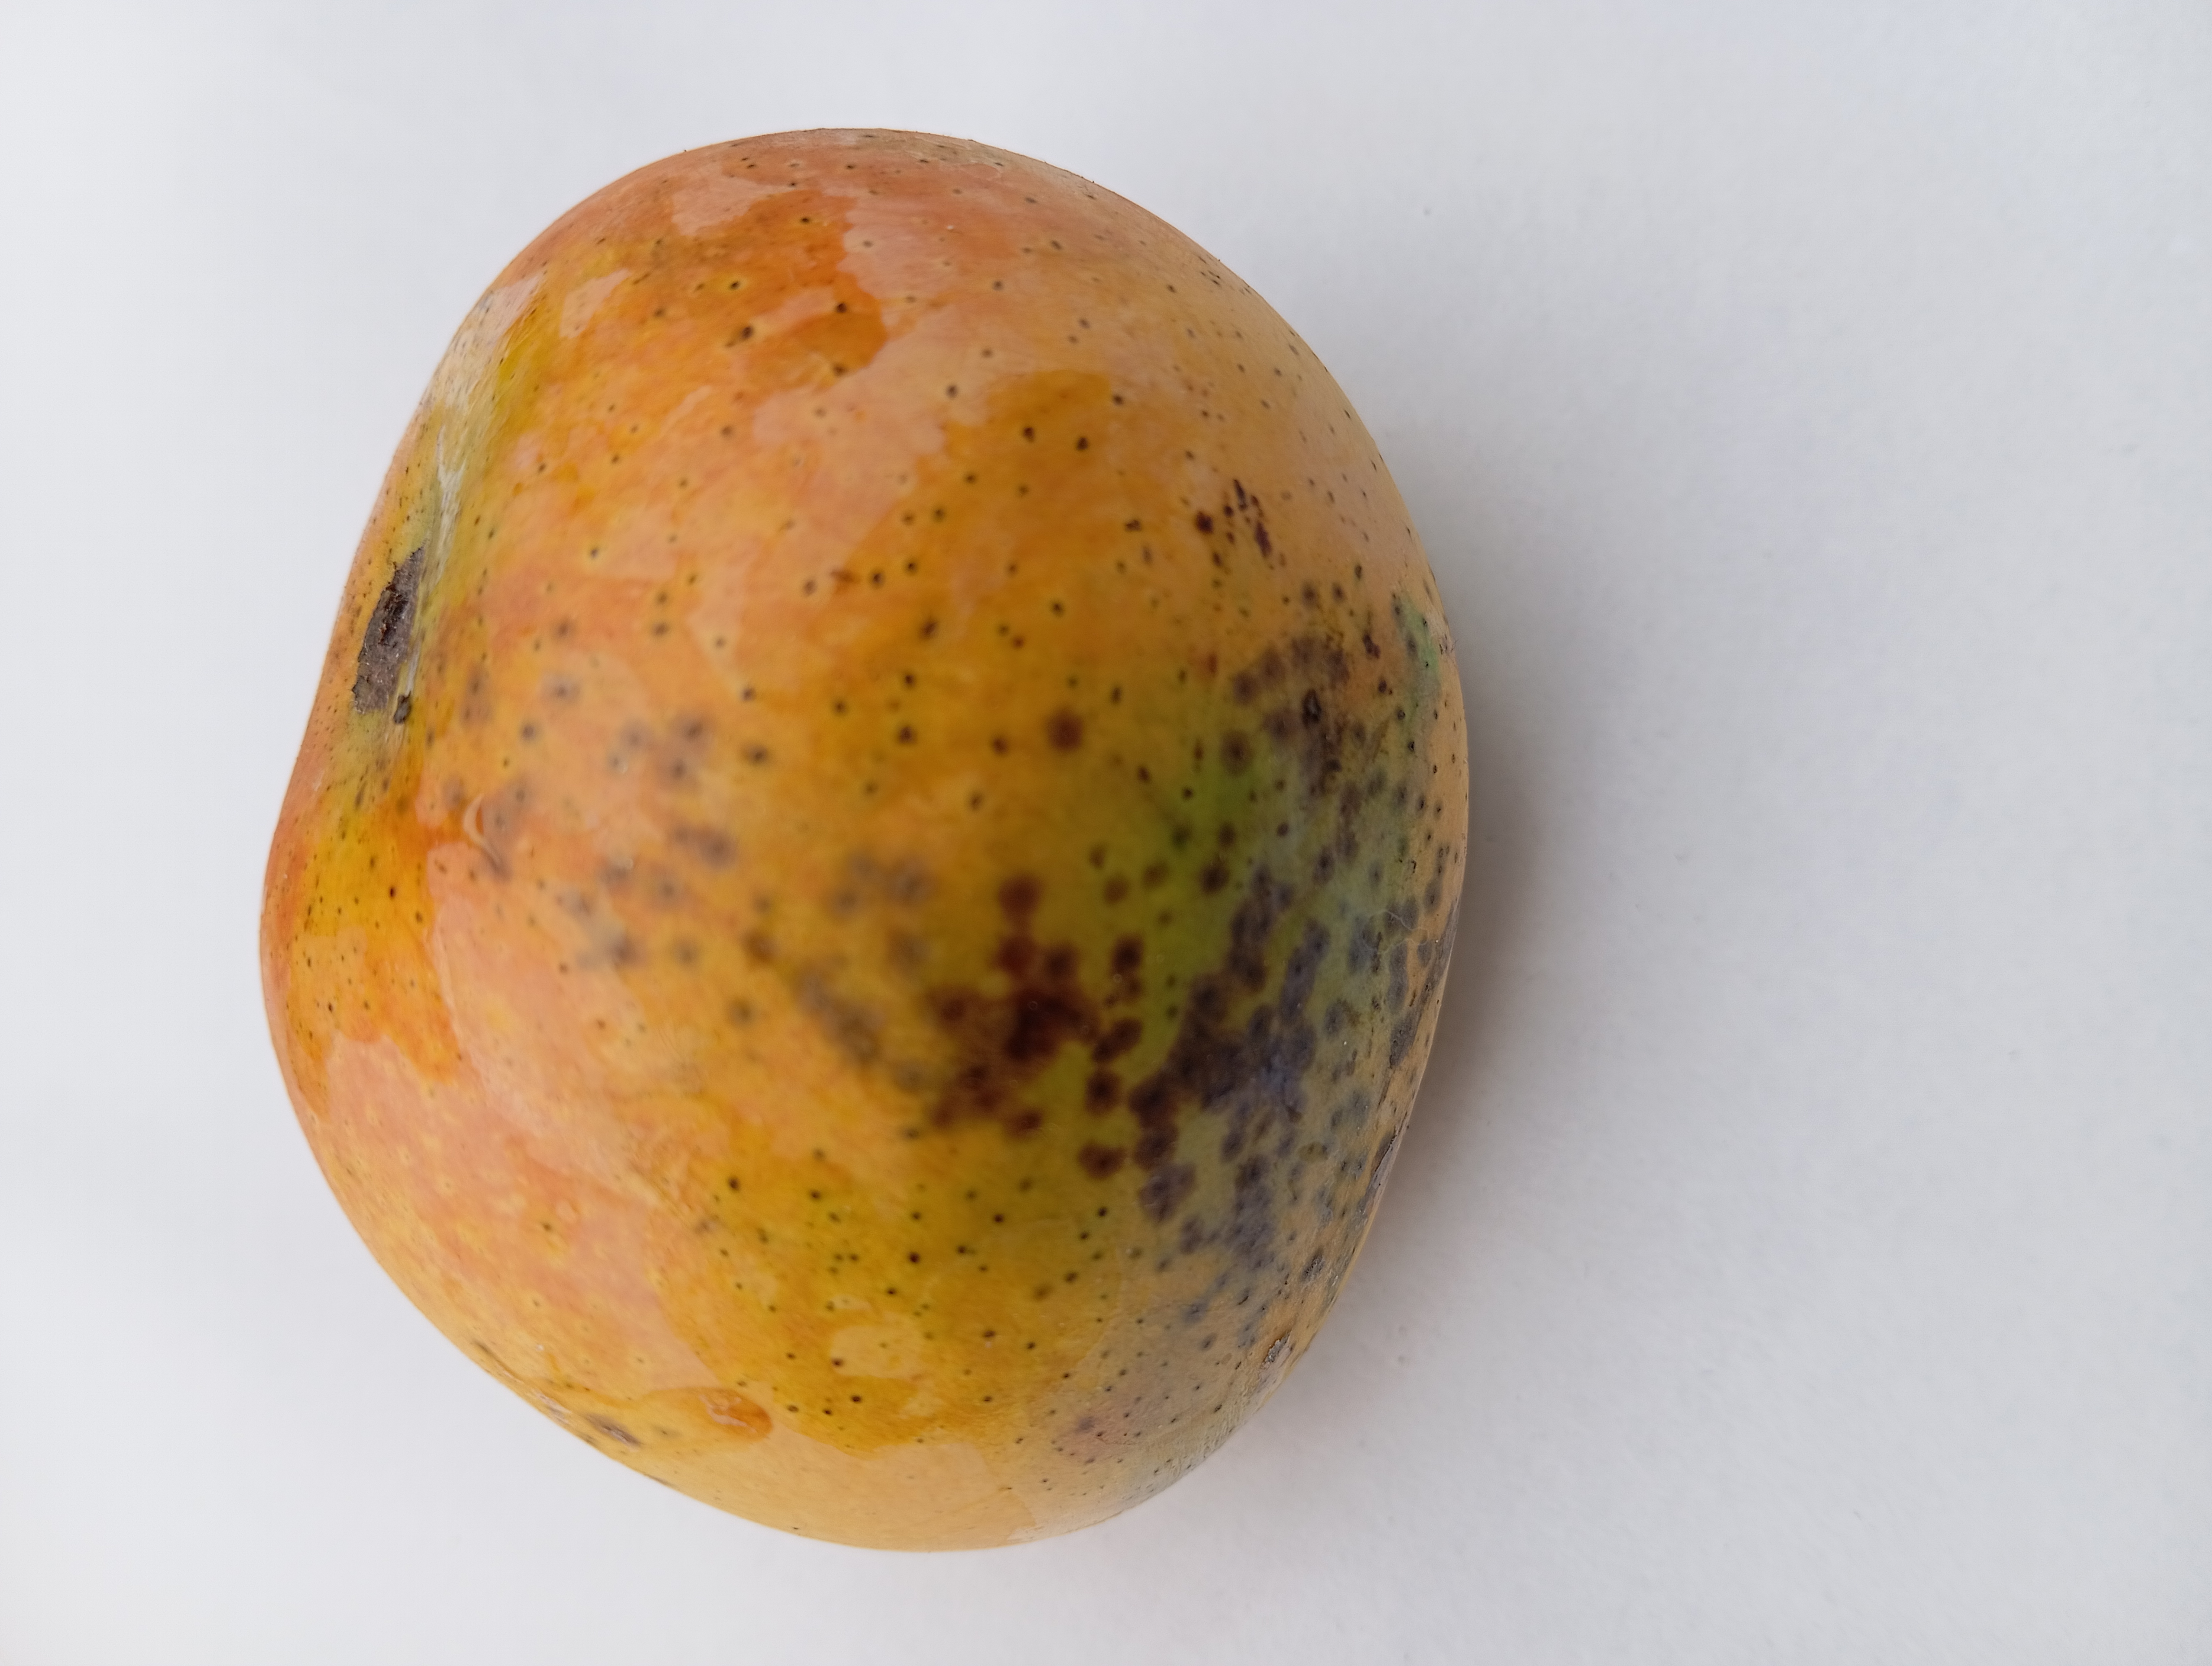
Mango variety: Sundari